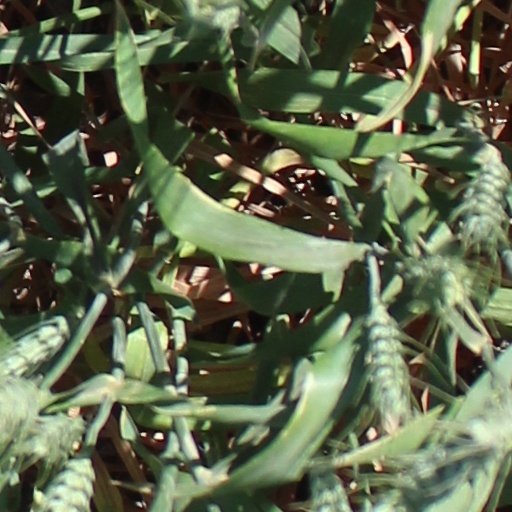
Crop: wheat